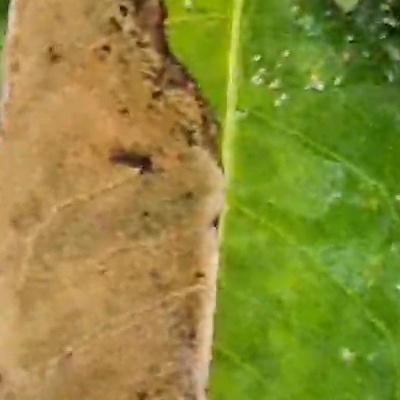
Label: Leaf_Rhizoctonia